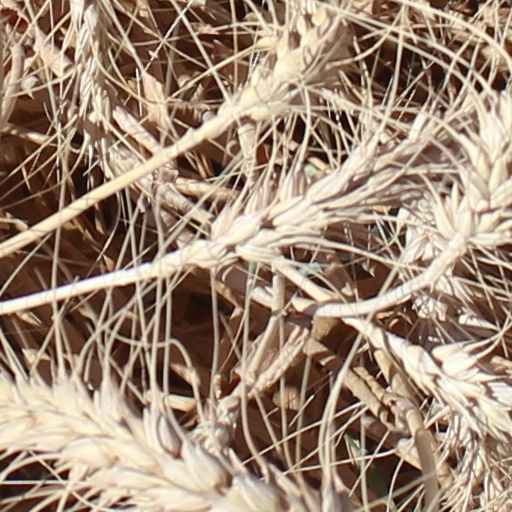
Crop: wheat